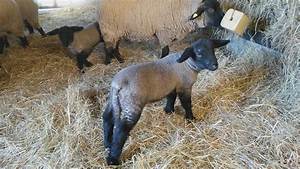
Label: sheep